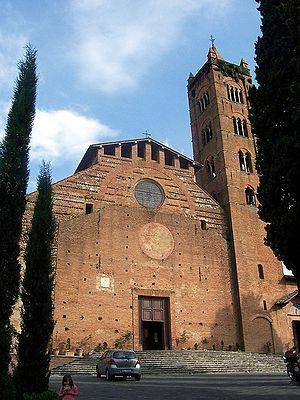
La Piazza Alessandro Manzoni est une place de Sienne où la via Val di Montone qui la rejoint s'y prolonge en via Delli Servi.